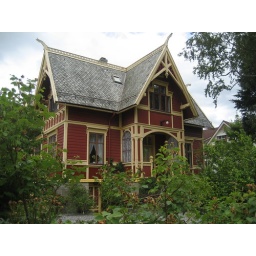
A nice wooden house in Nordfjordeid, Western Norway